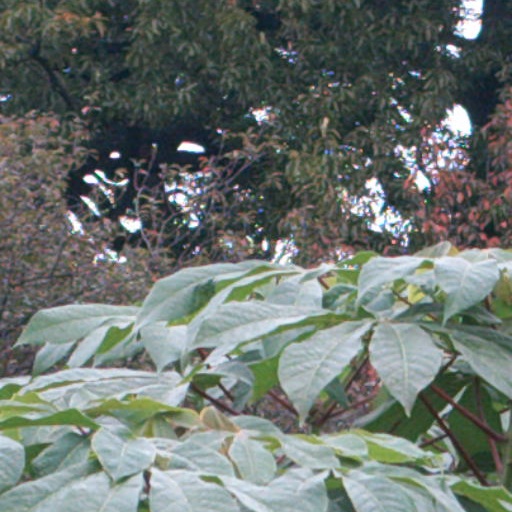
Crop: cassava